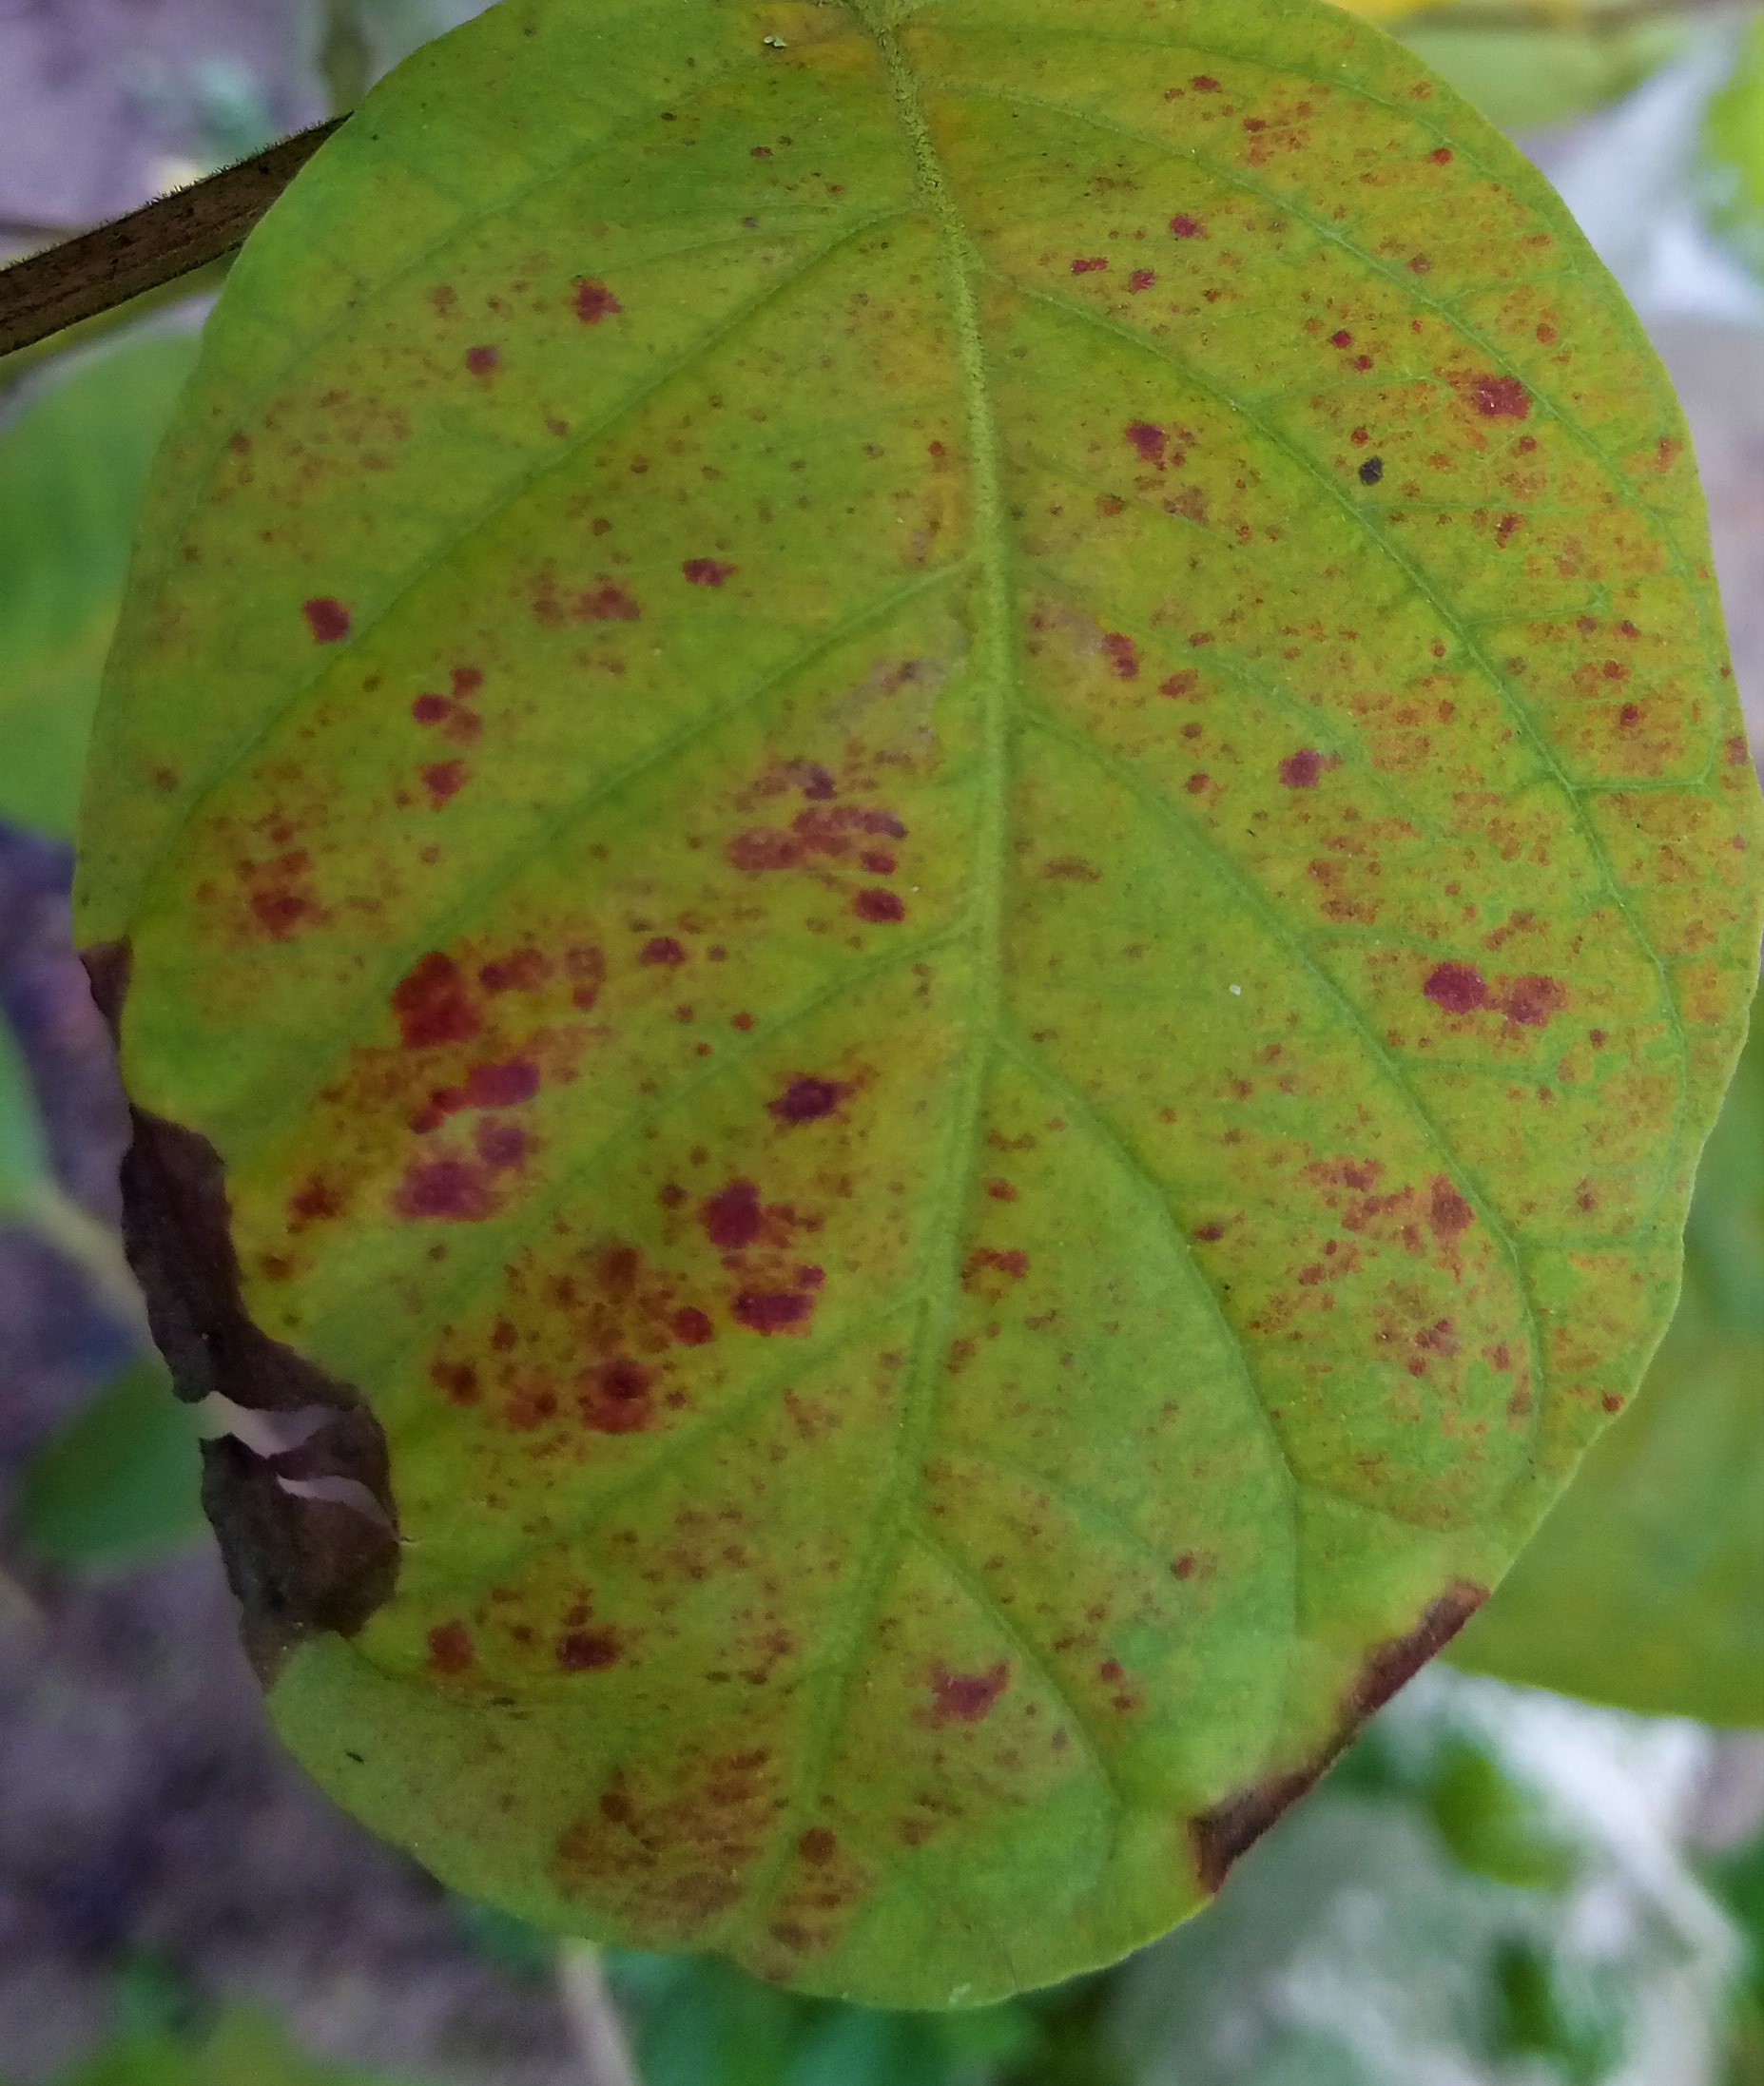
Label: Red rust